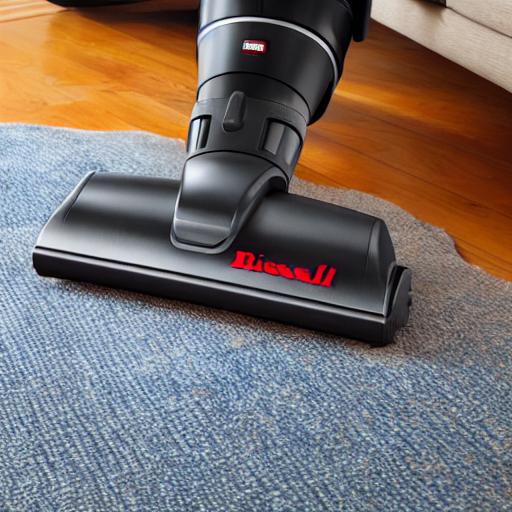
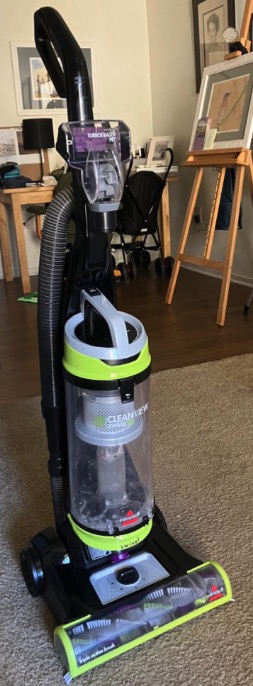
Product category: items_vacuum
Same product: no